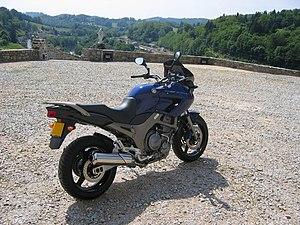
La TDM est un modèle de motocyclette élaborée et conçue par le constructeur japonais Yamaha.